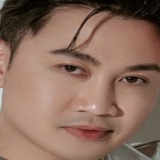
ca sĩ Don Nguyễn